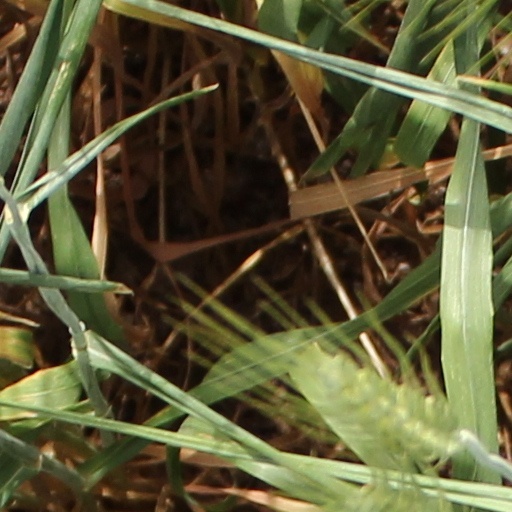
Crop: wheat